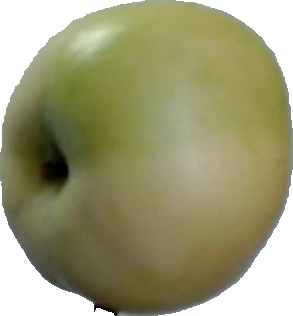
Label: apple_6